Proto-Elamite script

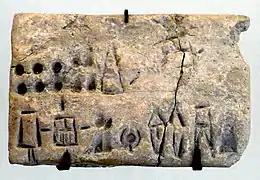
Economical tablet in Proto-Elamite, Suse III, Louvre Museum, reference Sb 15200,

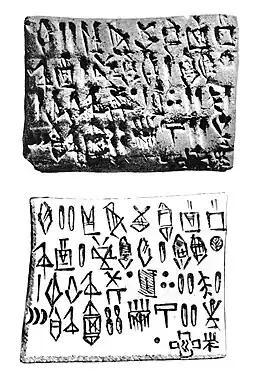
Proto-Elamite tablet with transcription

Beginning around the 9th millennium BC, a token based system came into use in various parts of the ancient Near East. These evolved into marked tokens and later marked envelopes, often called clay bullae. It is usually assumed that these were the basis for the development of Proto-Elamite as well as proto-cuneiform (with many of the tokens, about two-thirds, having been found in Susa). Tokens remained in use after the development of proto-cuneiform and Proto-Elamite.